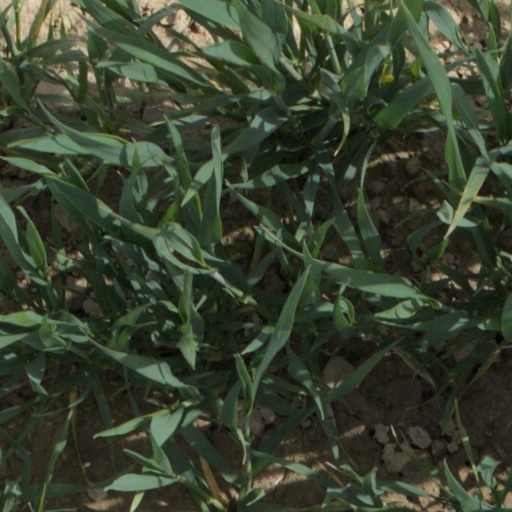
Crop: wheat